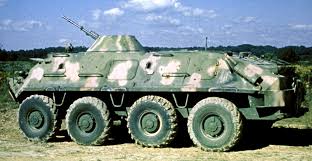
Label: BTR